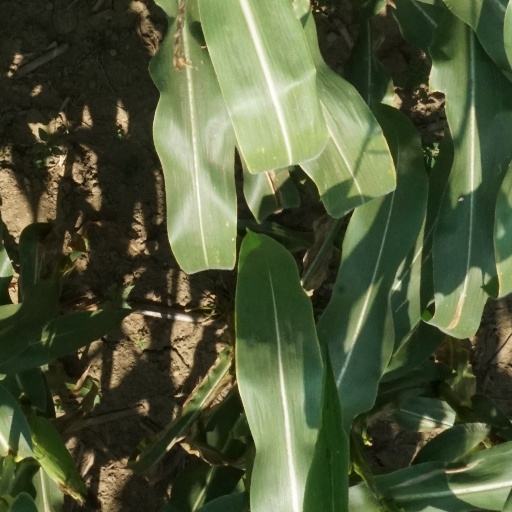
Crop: maize; corn